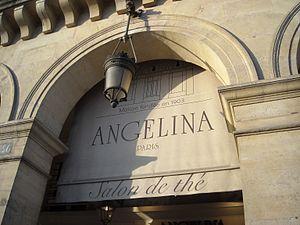
La cuisine parisienne représente tout le savoir-faire parisien dans le domaine de la cuisine à Paris.
Angelina, créé en 1903 par Antoine Rumpelmayer, est une entreprise française du secteur de l'hôtellerie, la restauration, et la distribution. Elle est réputée notamment pour sa confection de spécialités françaises comme le chocolat chaud et le mont-blanc et appartient à Bertrand Restauration, une filiale du groupe Bertrand. La boutique historique est située au 226, rue de Rivoli, dans le 1ᵉʳ arrondissement de Paris.